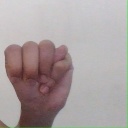
अक्षर: म